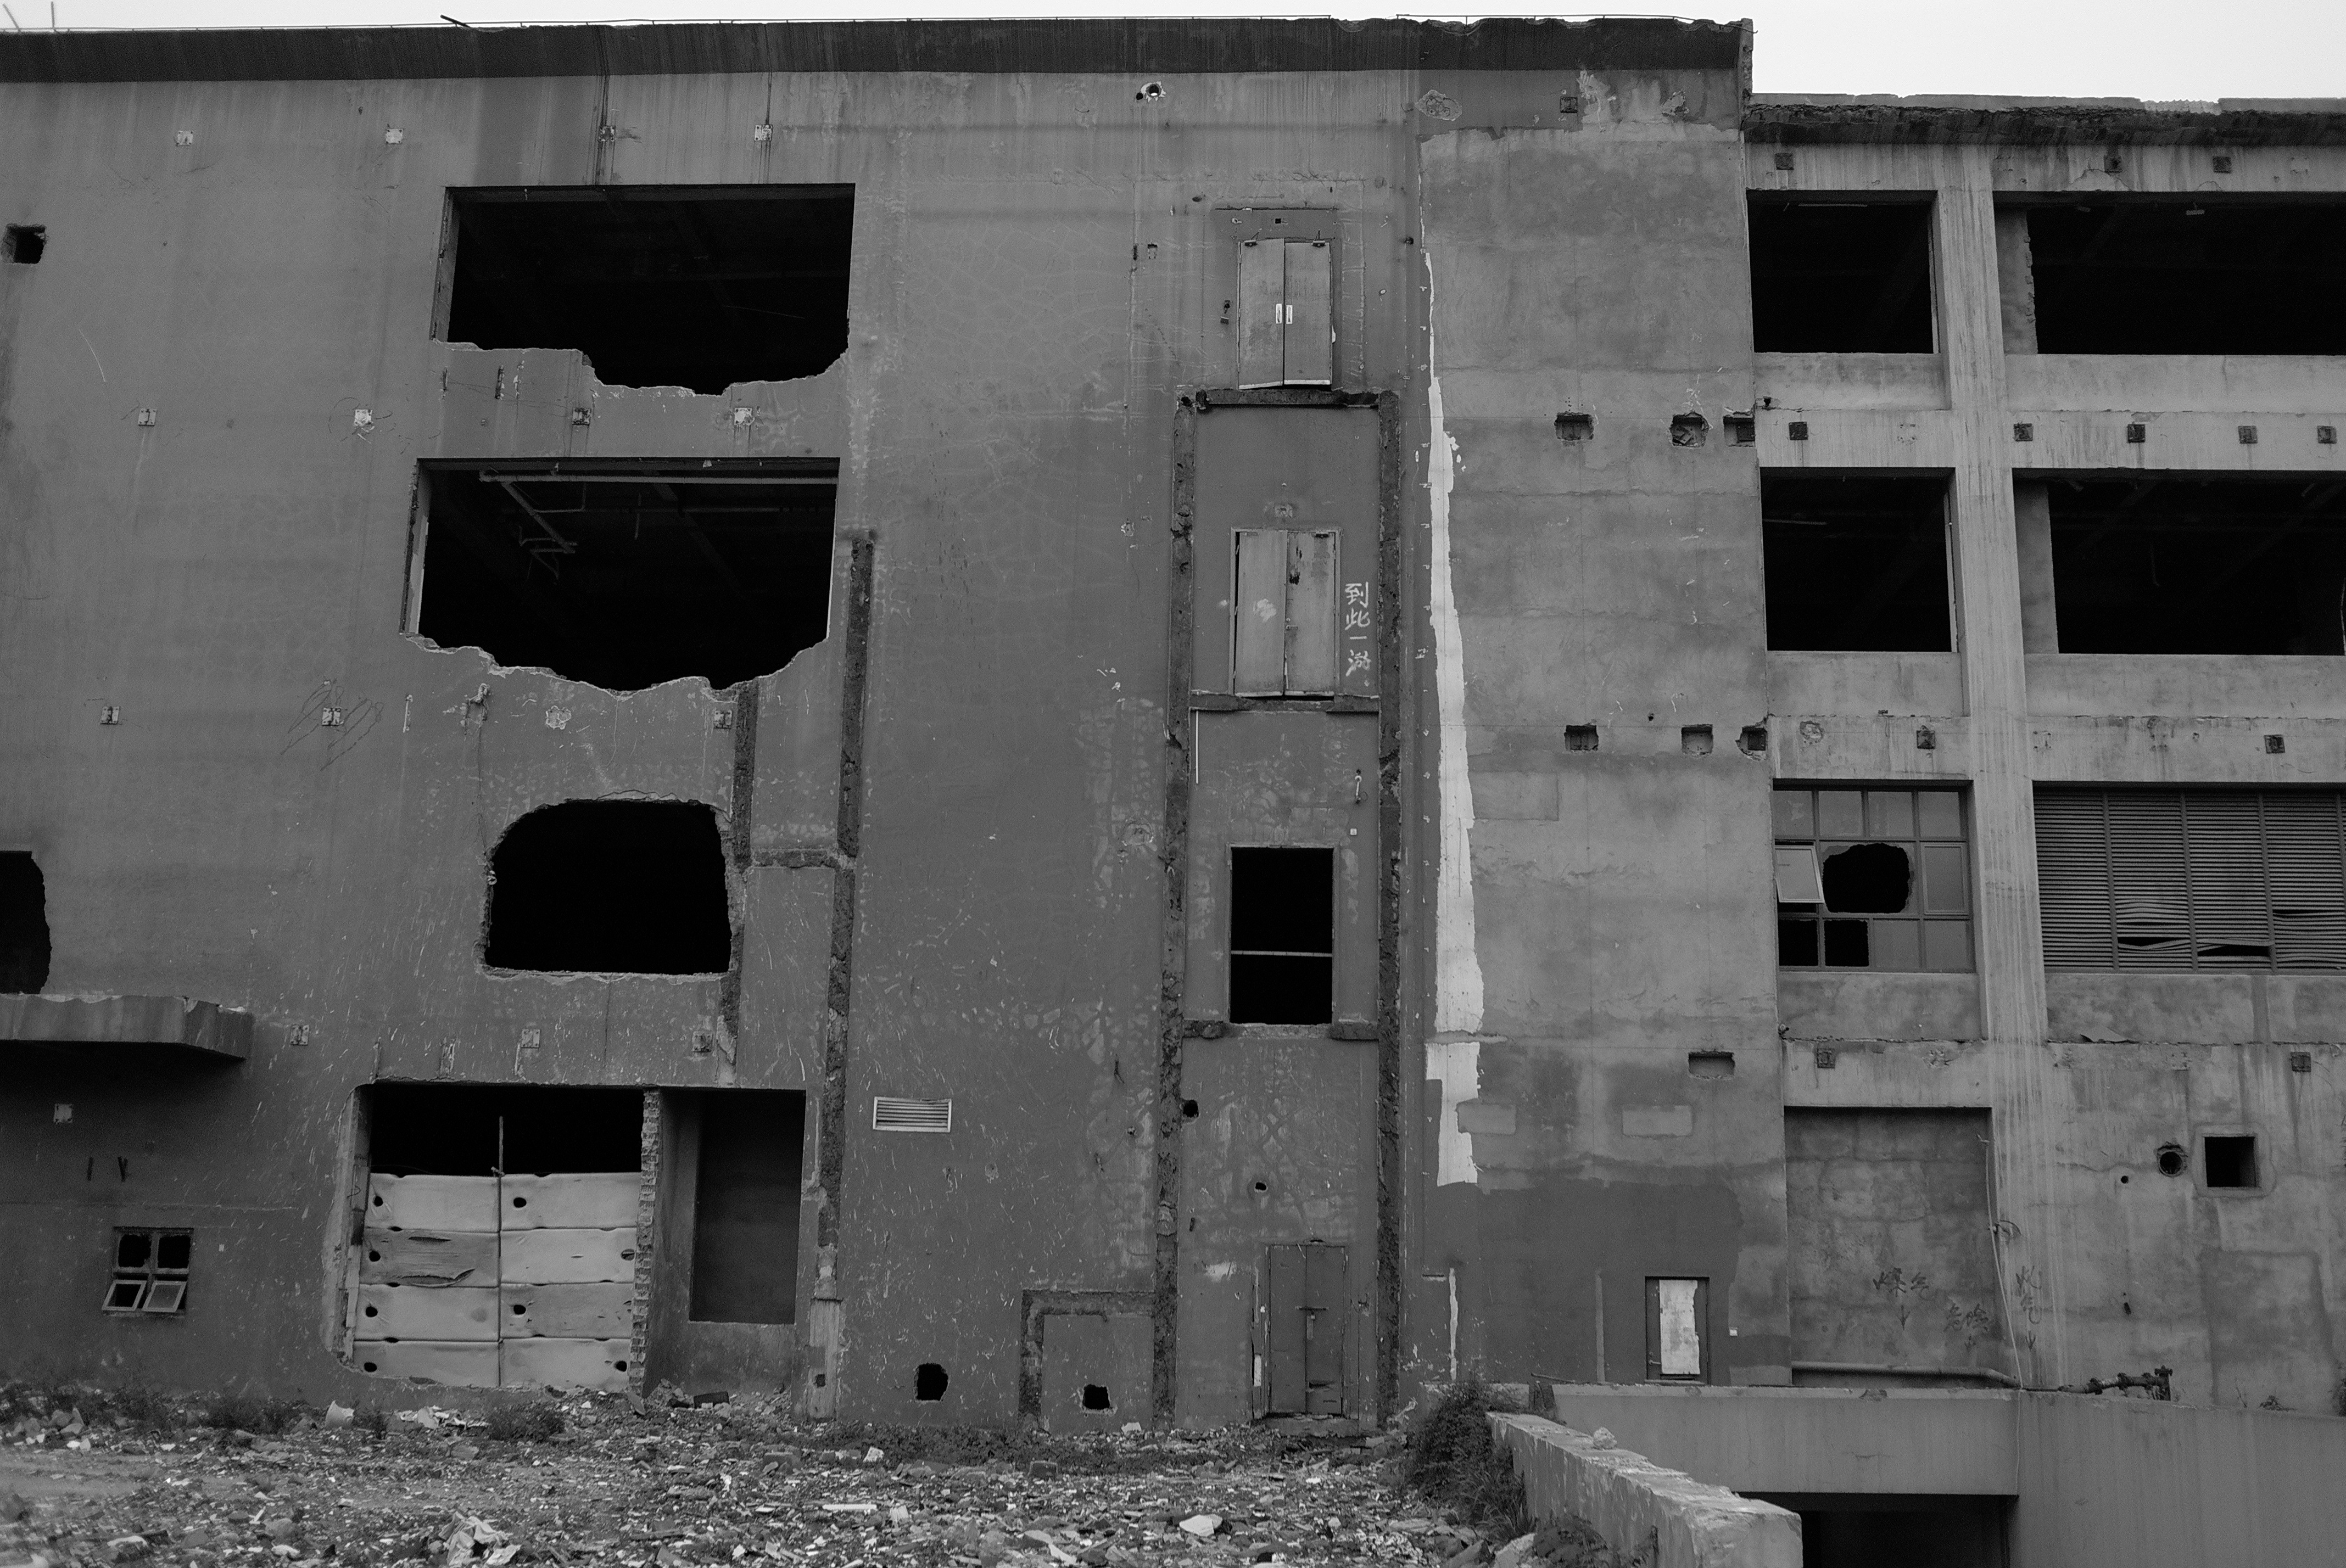
black and white, white, house, building, wall, facade, factory, black, monochrome, ruins, old buildings, urban area, monochrome photography, ancient history, the ruins